The Weather Makers

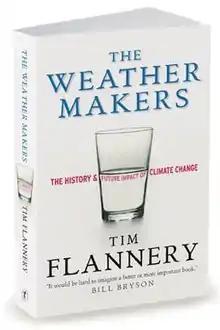

The Weather Makers: The History and Future Impact of Climate Change is a 2005 book by Australian scientist Tim Flannery. It discusses climate change, its scientific basis and effects, and potential solutions.